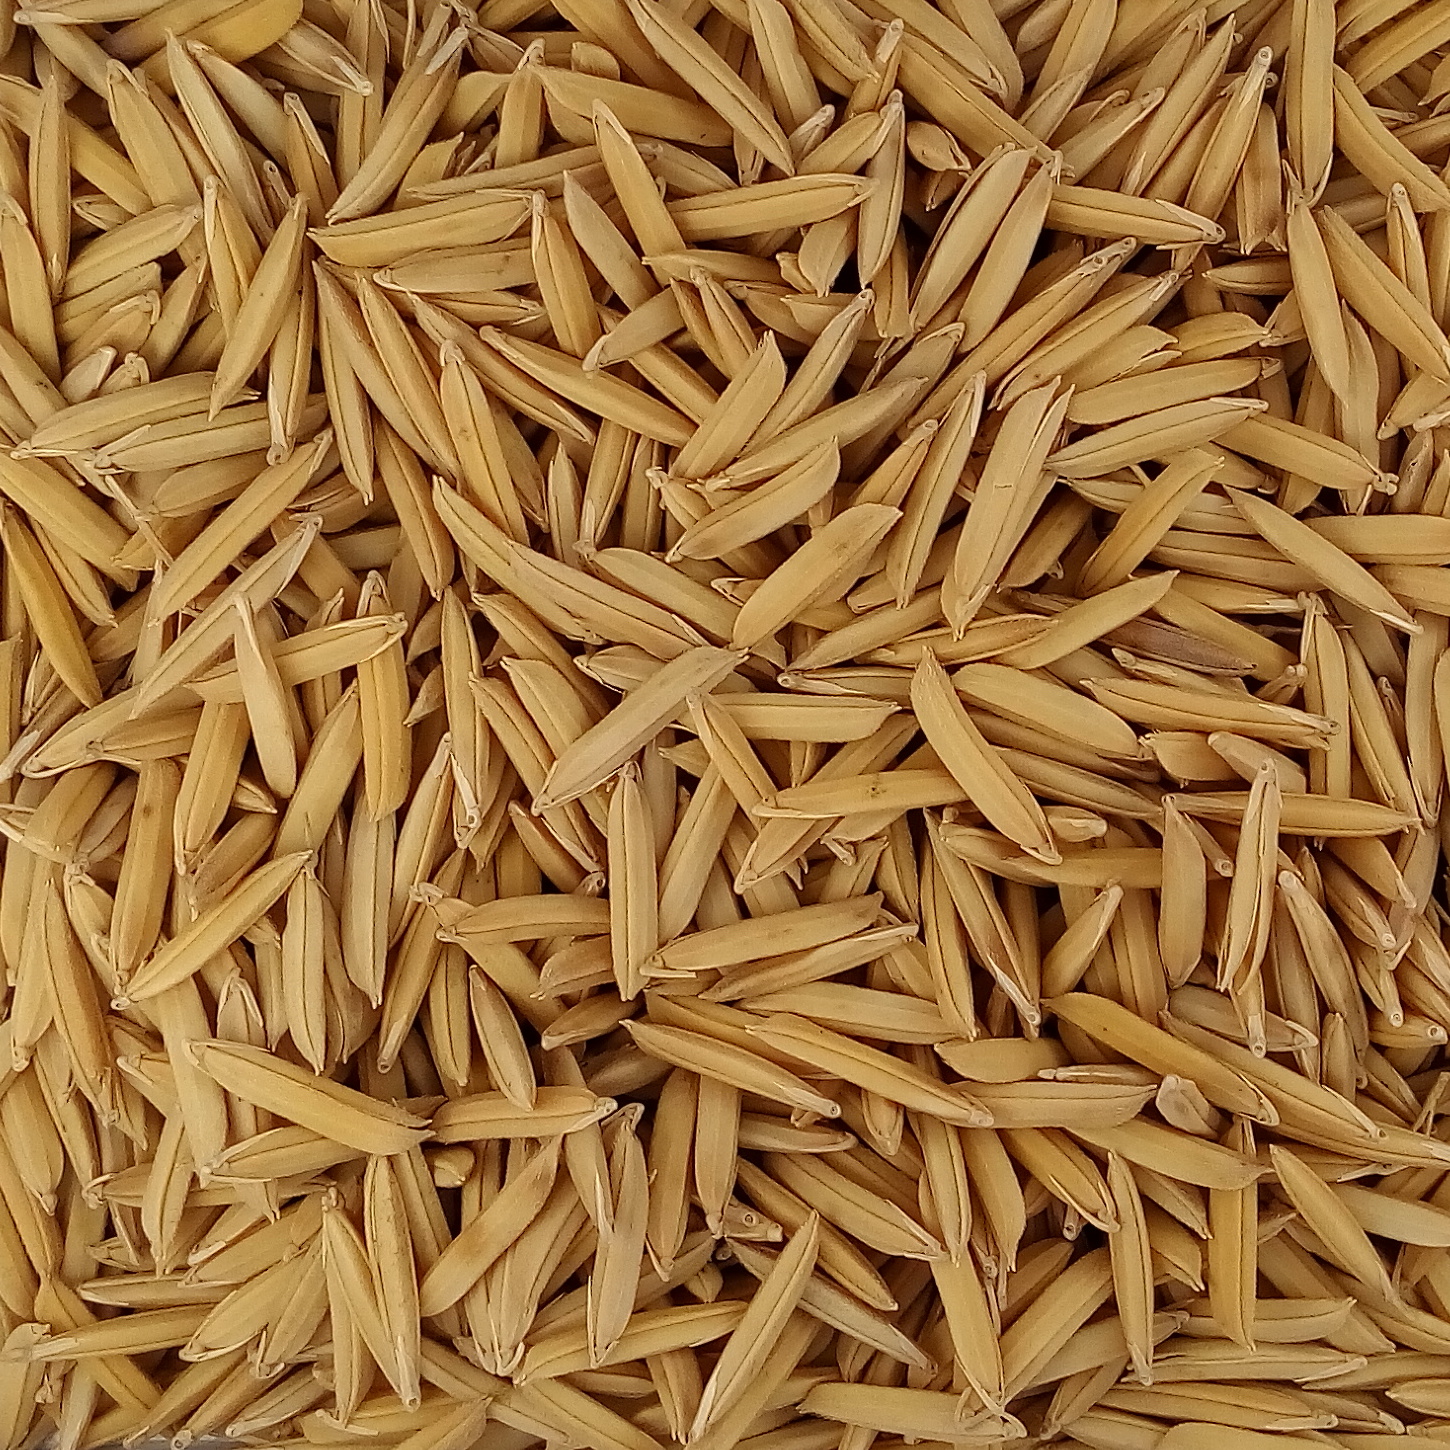
Rice seed variety: 1509